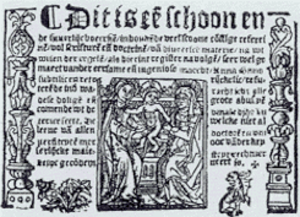
La littérature moyen-néerlandaise est l'ensemble de ce qui est décrit comme œuvre littéraire en moyen néerlandais, ancêtre du néerlandais moderne, écrit et parlé aux anciens Pays-Bas, une région historique qui comprend les royaumes des Pays-Bas et de Belgique actuels, ainsi qu’une large partie du nord de la France, et correspondant plus ou moins à la région Nord-Pas-de-Calais.
Anna Bijns, née le 5 mars 1493 à Anvers où elle est enterrée le 10 avril 1575, est une femme de lettres brabançonne, écrivant en langue néerlandaise.